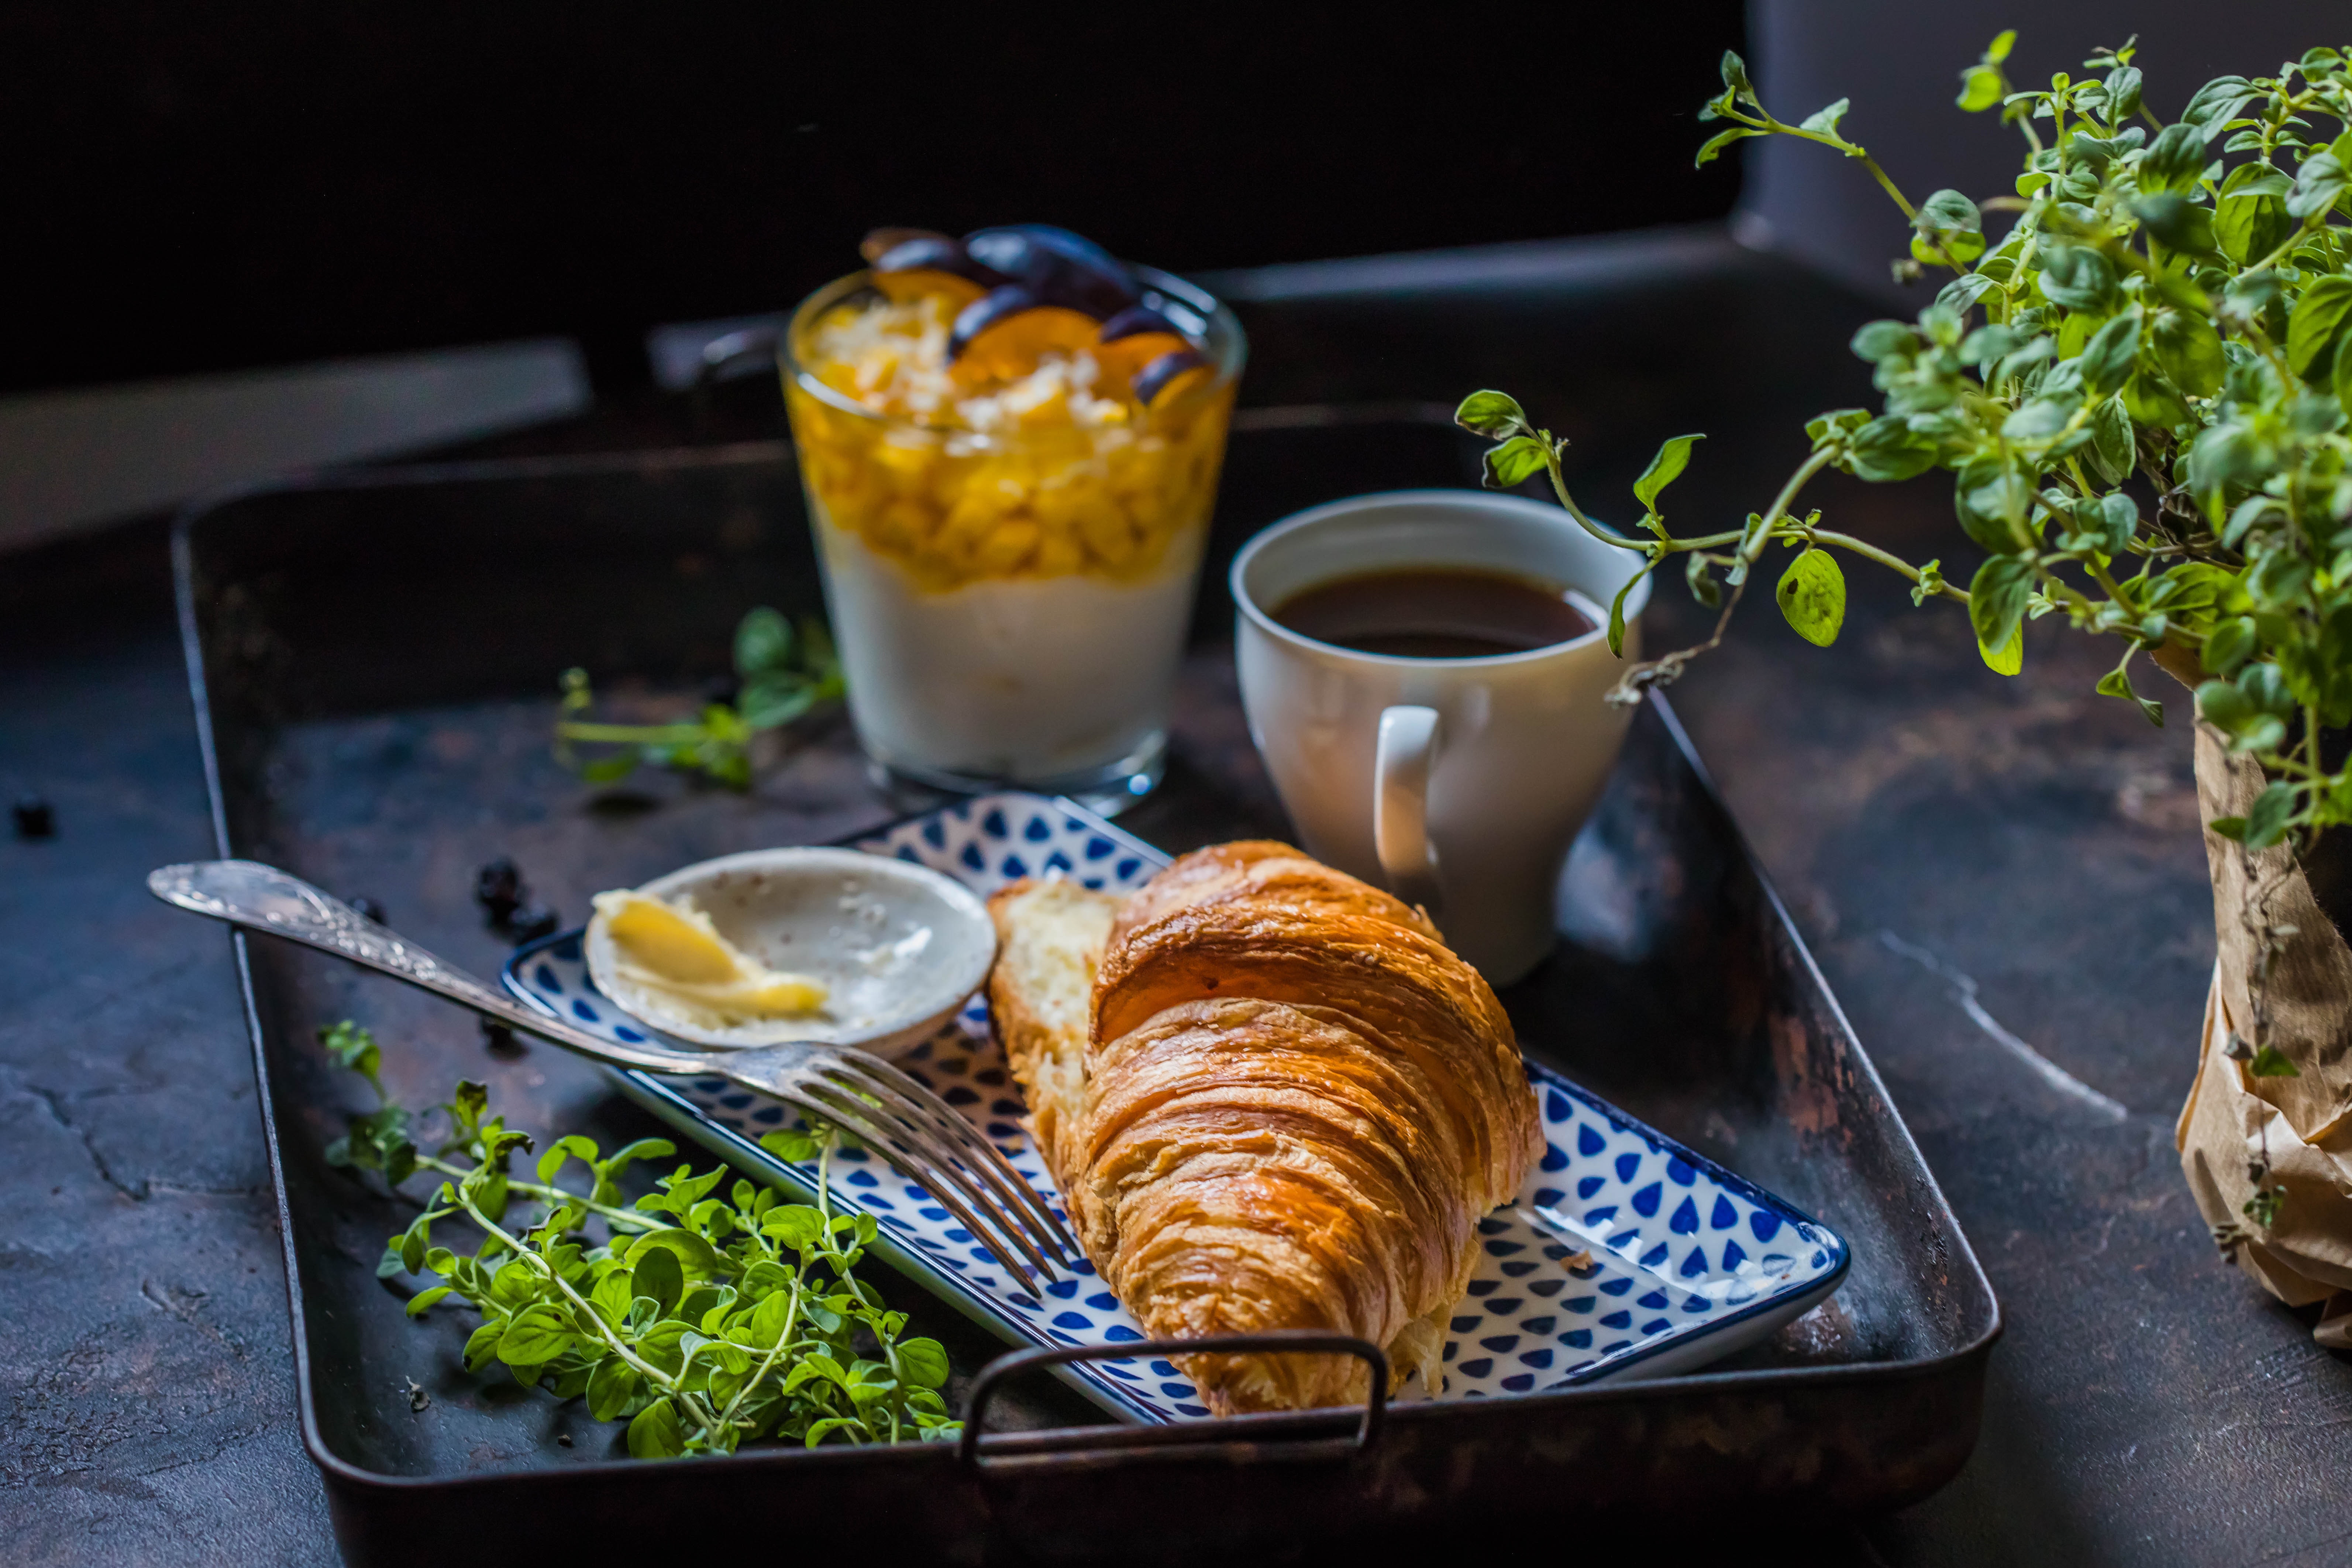
food, meal, dish, brunch, breakfast, cuisine, vegetable, recipe